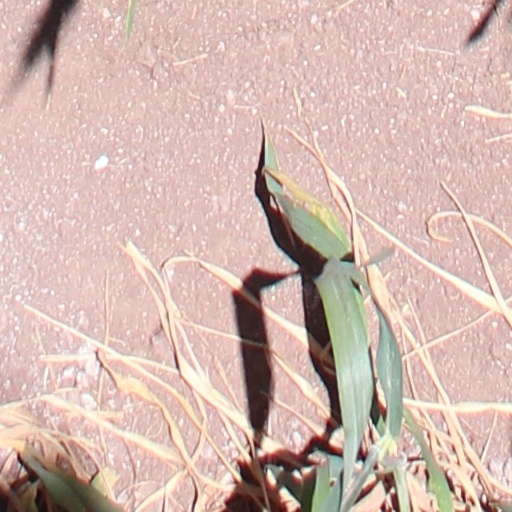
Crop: wheat